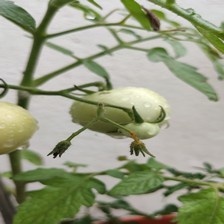
Label: tomato